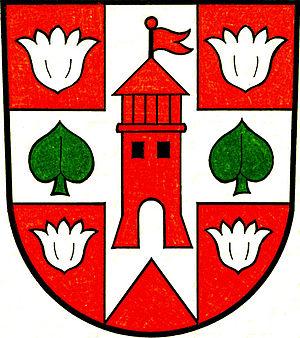
Liberk est une commune du district de Rychnov nad Kněžnou, dans la région de Hradec Králové, en République tchèque. Sa population s'élevait à 706 habitants en 2017.